Kalachakra

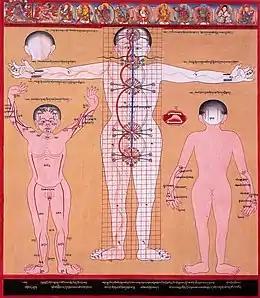
A Tibetan illustration depicting the central channel and the two side channels as well as five chakras where the channels loop around each other. The Kālacakra system adds one more chakra at the crown of the head, the Ushnisha.

Most Tibetan Buddhist lineages require initiates to practice various preliminary practices before attempting Kālacakra yoga proper. In the Jonang school for example, the common preliminaries are: